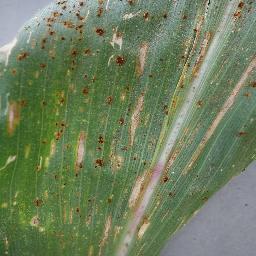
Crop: corn
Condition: (maize)_cercospora_spot_gray_spot